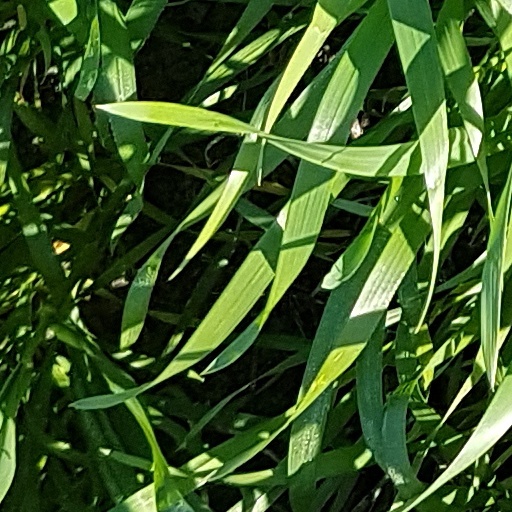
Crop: wheat